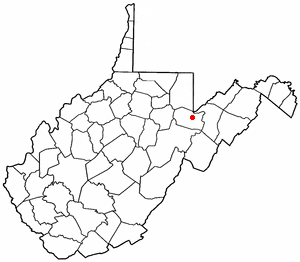
La ville américaine de Thomas est située dans le comté de Tucker, en Virginie-Occidentale. Lors du recensement de 2010, elle comptait 586 habitants.